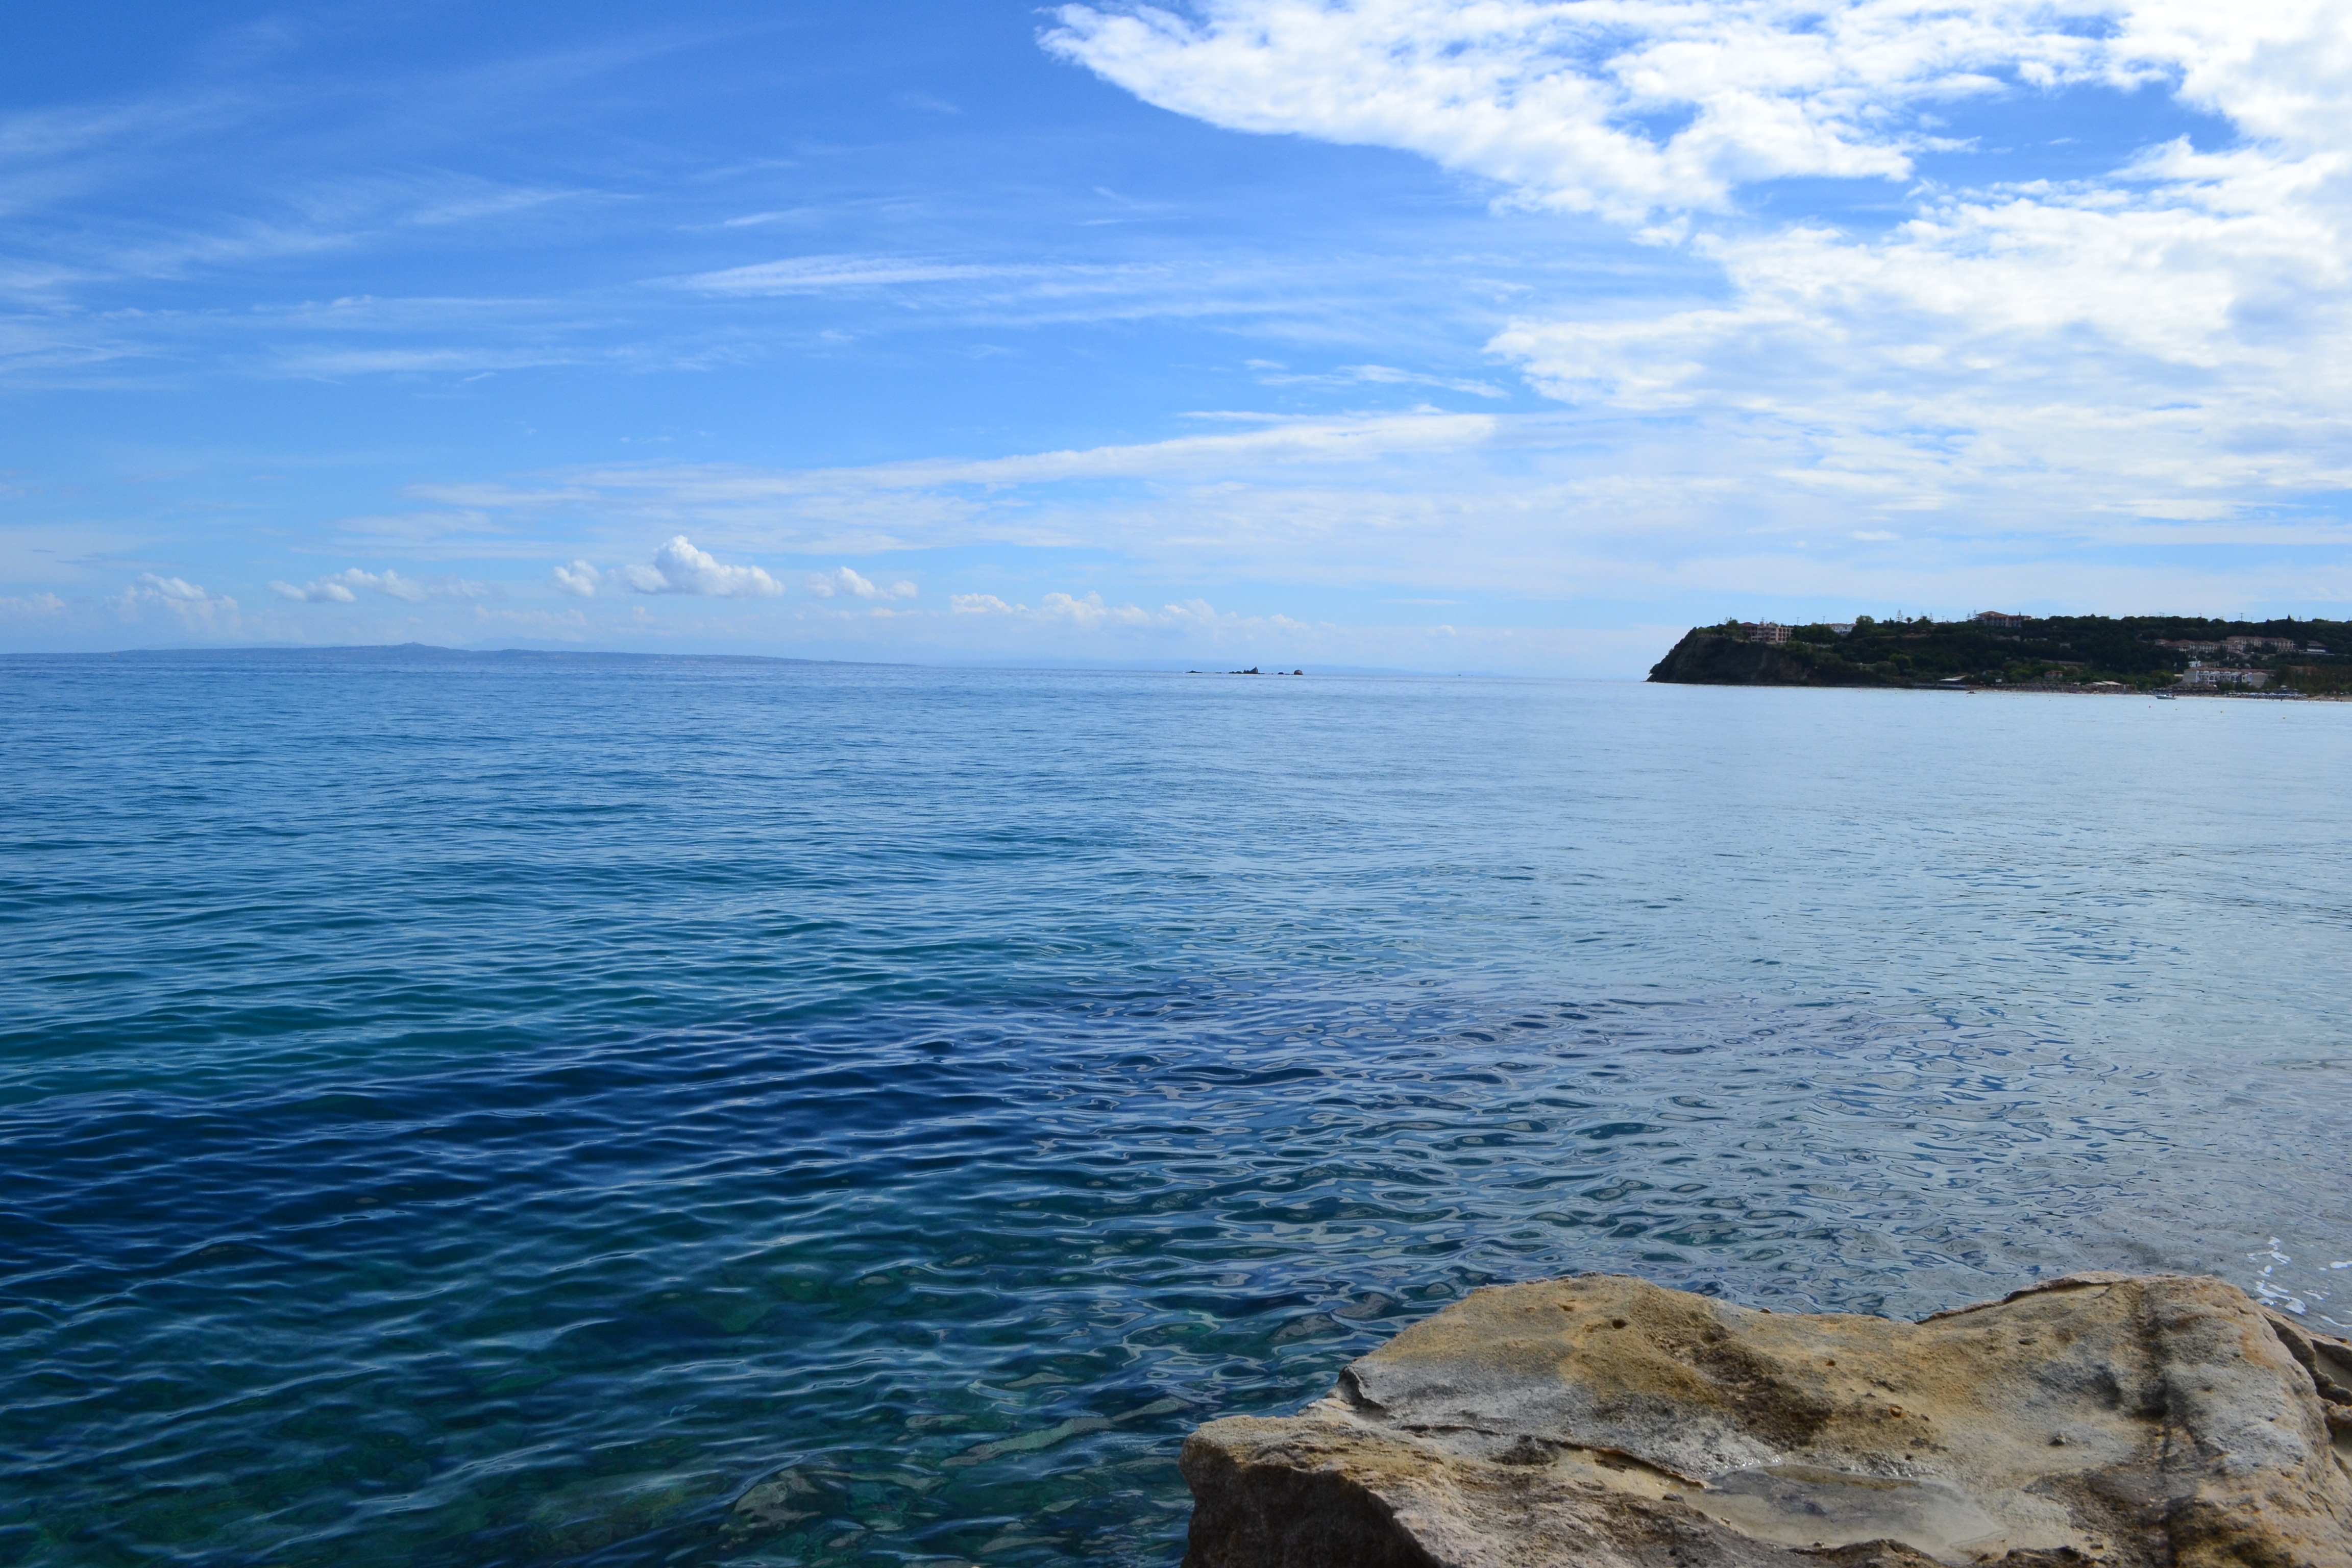
beach, landscape, sea, coast, water, nature, rock, ocean, horizon, cloud, sky, shore, wave, lake, summer, cliff, cove, holiday, bay, island, tourism, terrain, body of water, sunny, holidays, greece, cape, islet, zakynthos, the coast